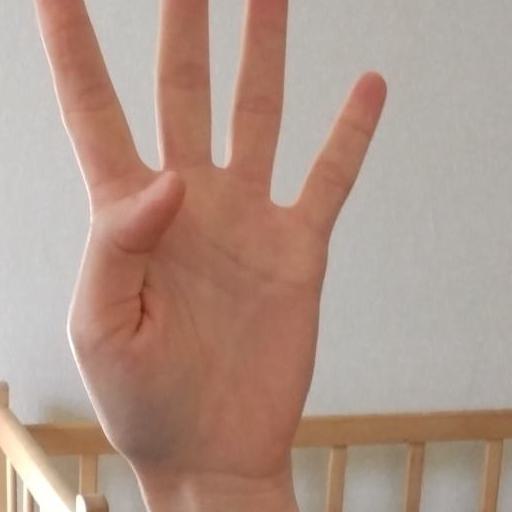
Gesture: four